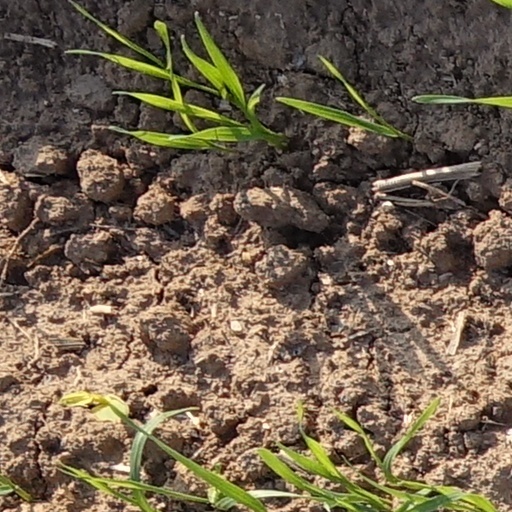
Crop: wheat